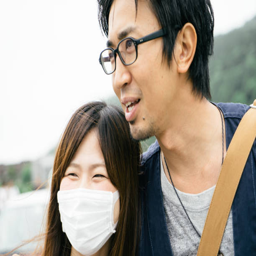
tourists walking in the countryside